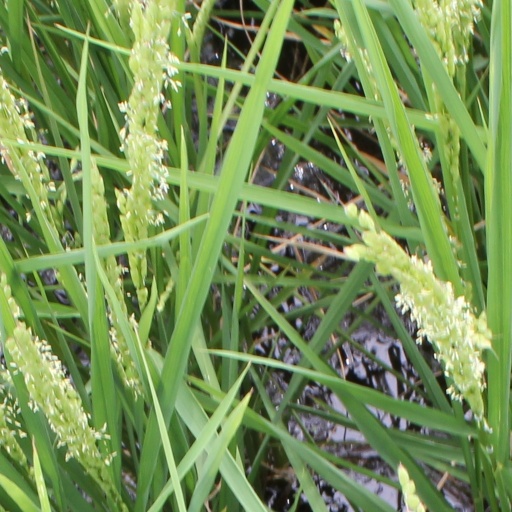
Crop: rice